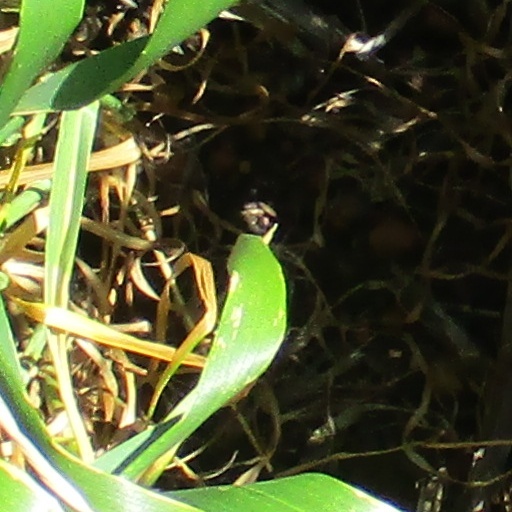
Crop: wheat